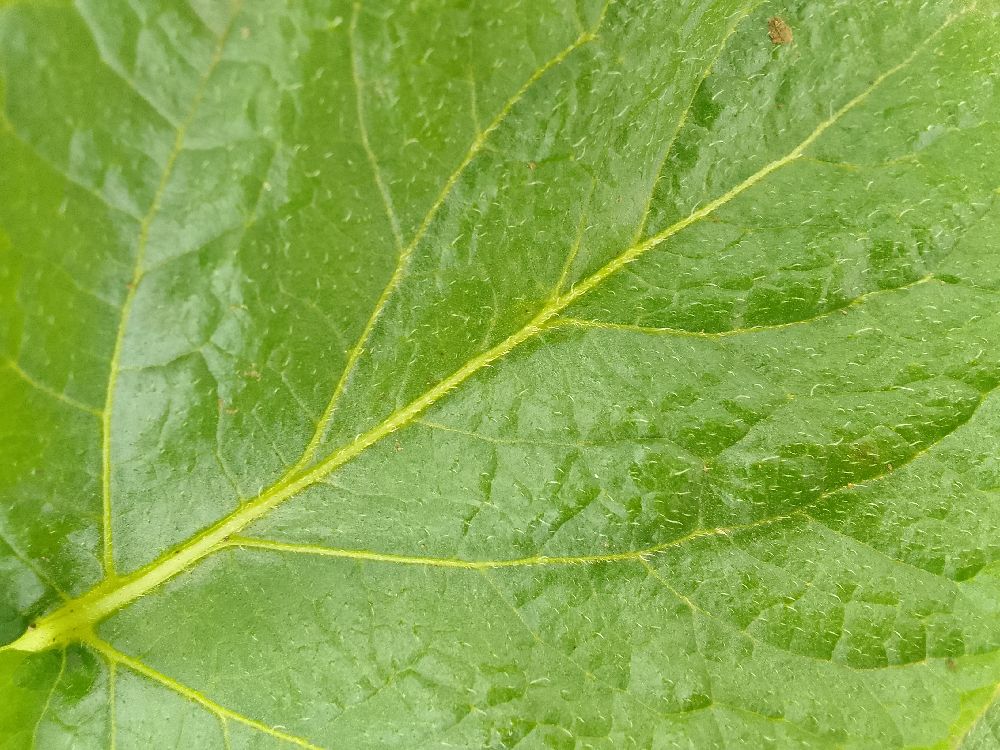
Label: Healthy